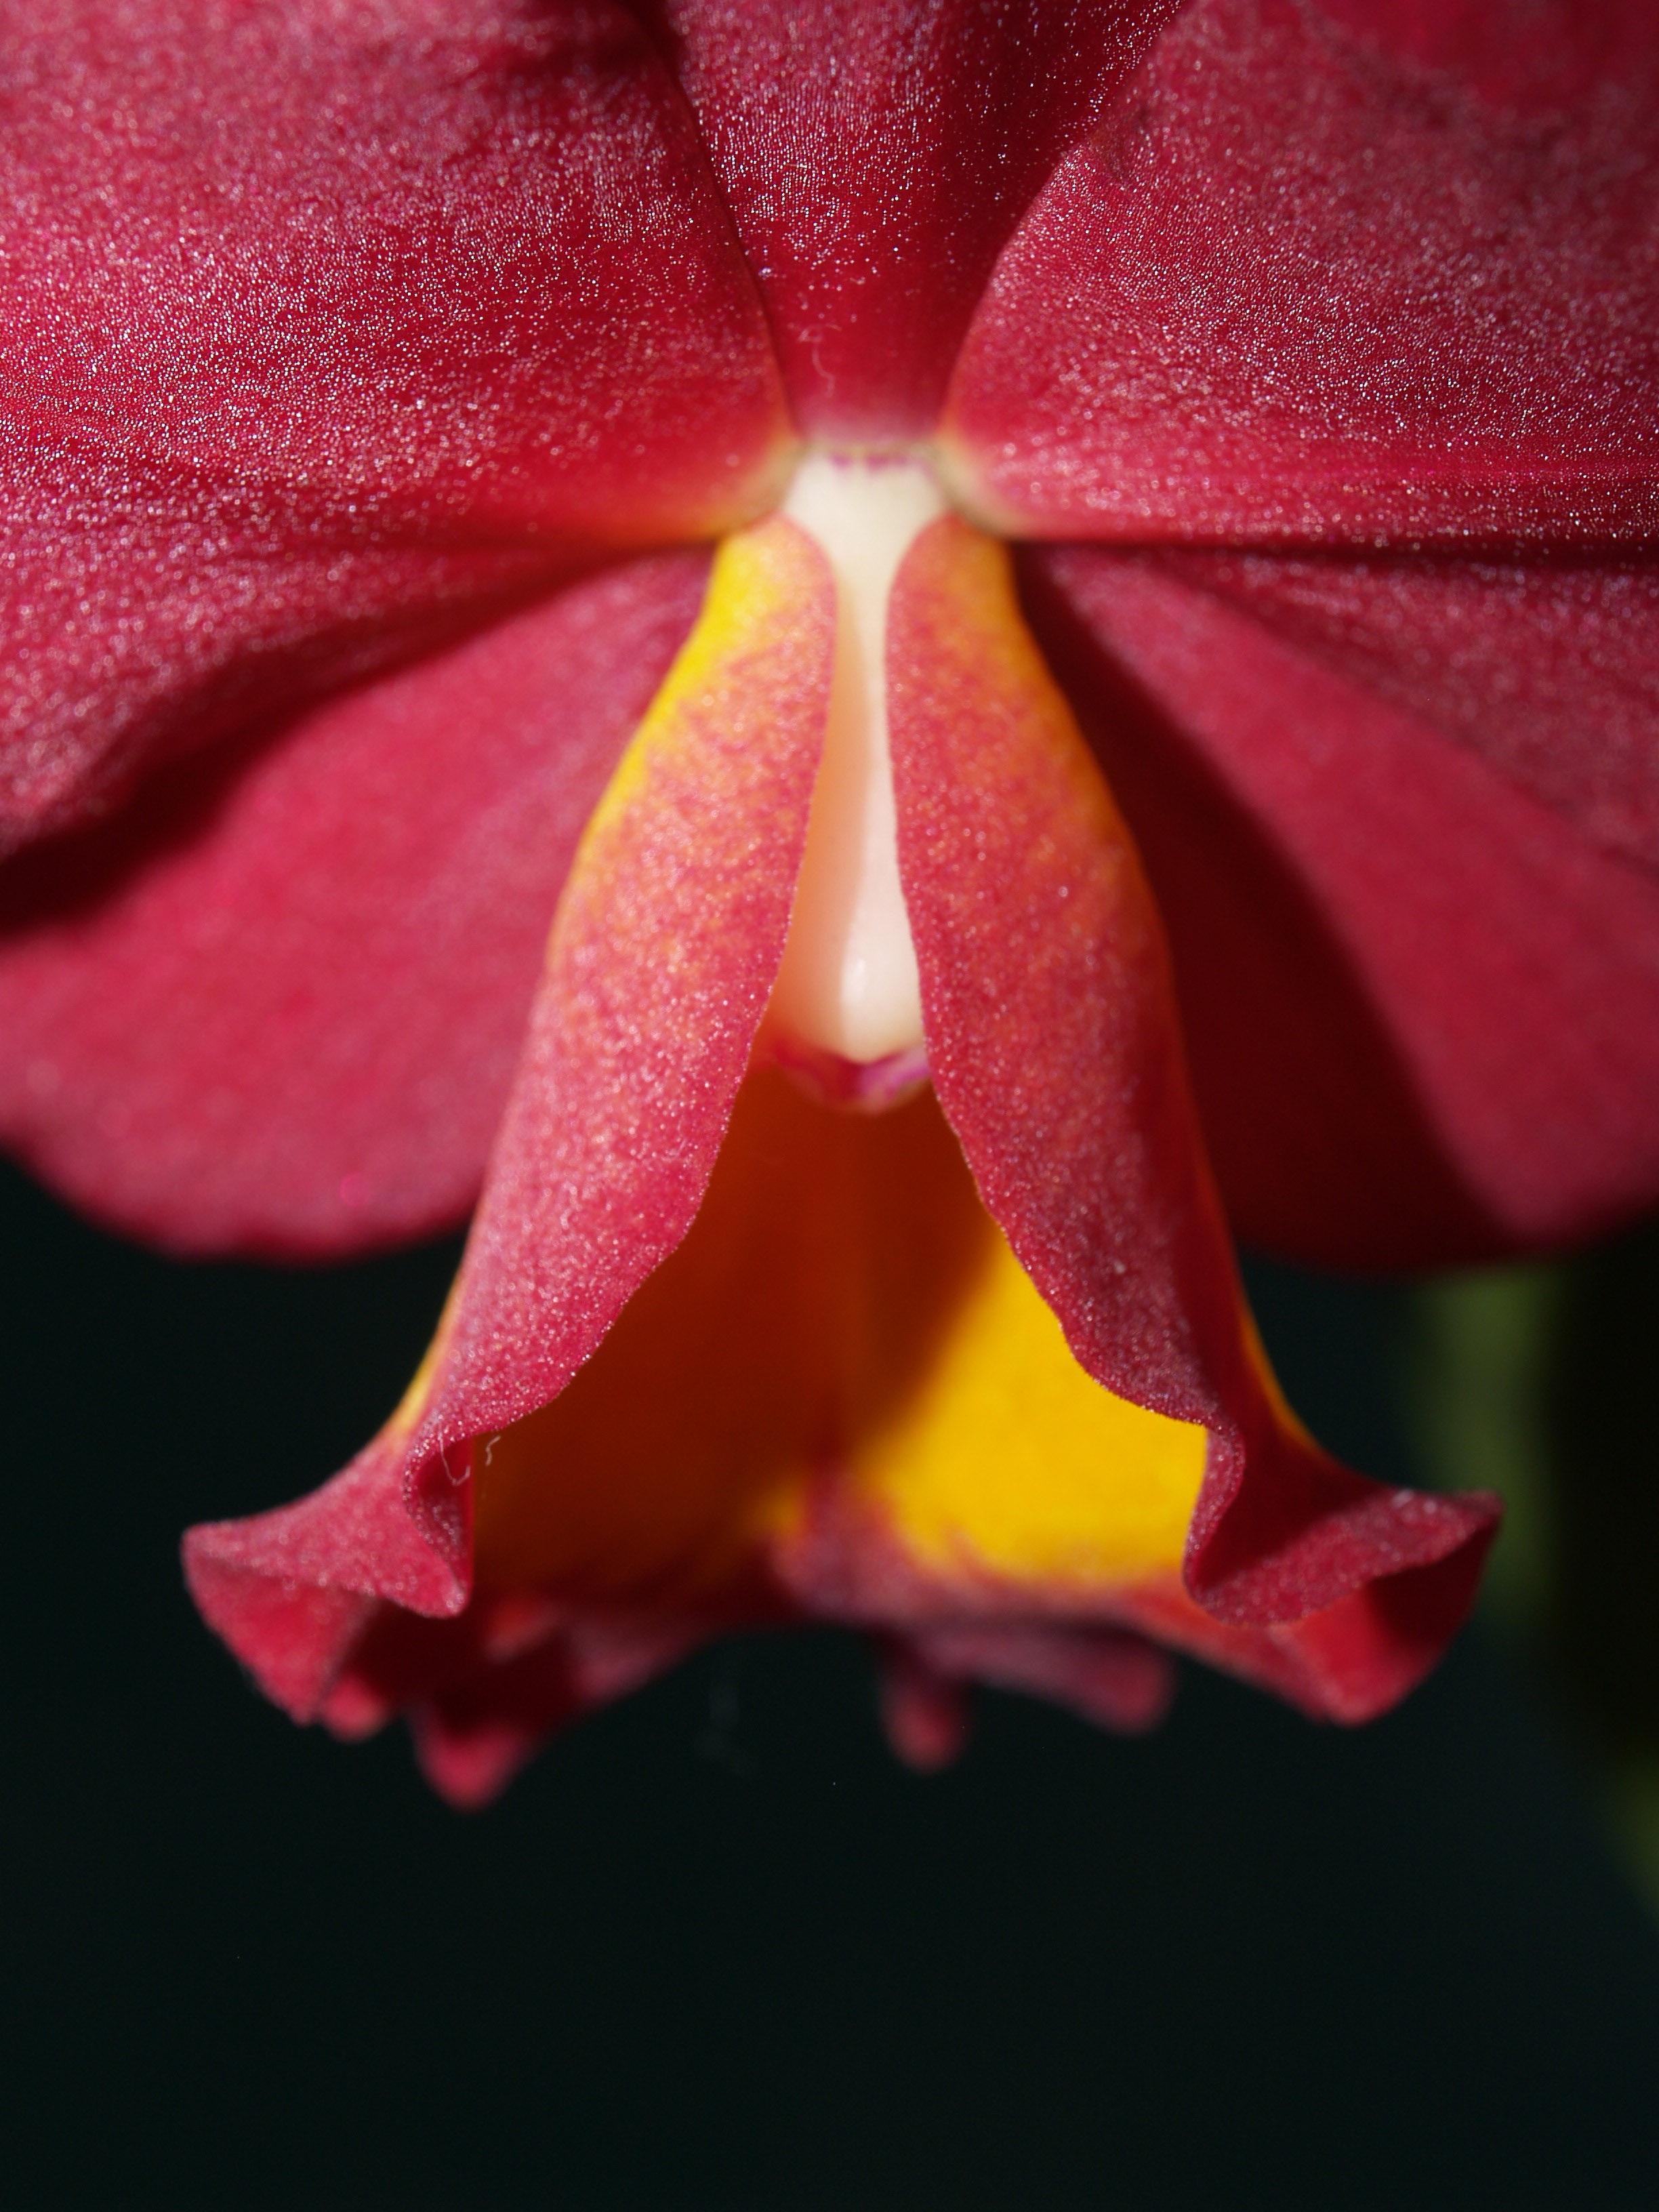
nature, branch, blossom, growth, plant, photography, leaf, flower, purple, petal, bloom, summer, daisy, foliage, bouquet, decoration, spring, red, tropical, lush, color, natural, clean, botany, pink, flora, botanical, orchid, close up, luxury, ornate, decorative, violet, blowing, bright, head, beautiful, conservation, event, exotic, bud, oriental, elegance, individual, carpel, macro photography, flowering plant, phalanxes, plant stem, land plant